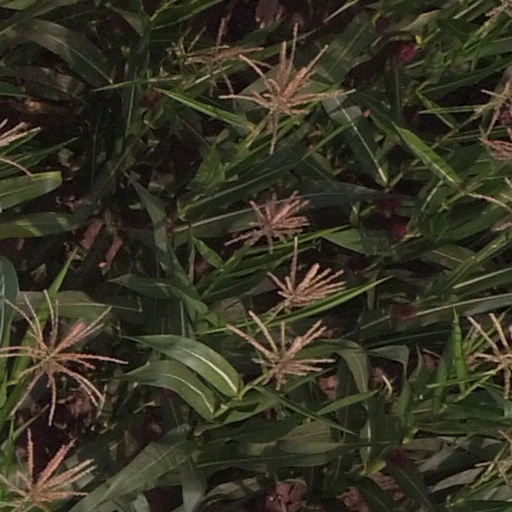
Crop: maize; corn